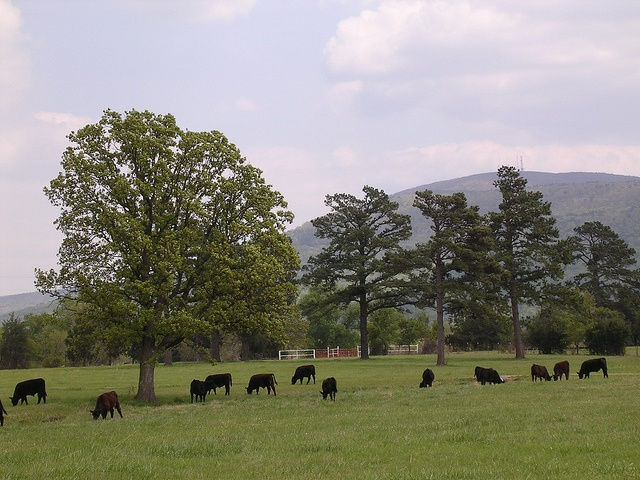
Several cows grazing on grass in a pasture with trees
A field with several black cows grazing on the grass.
Several cows stand and eat in the grass.
A herd of cattle that are grazing in a field.
A group of cows graze in a grassy field.